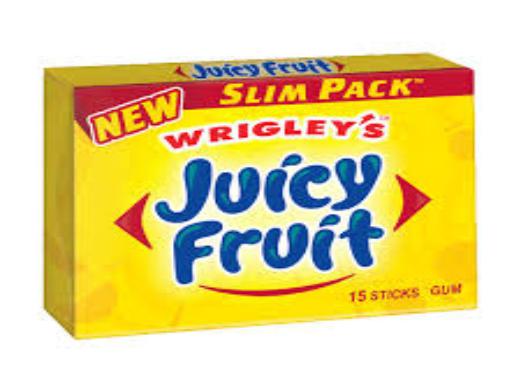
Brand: Juicy Fruit
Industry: Food